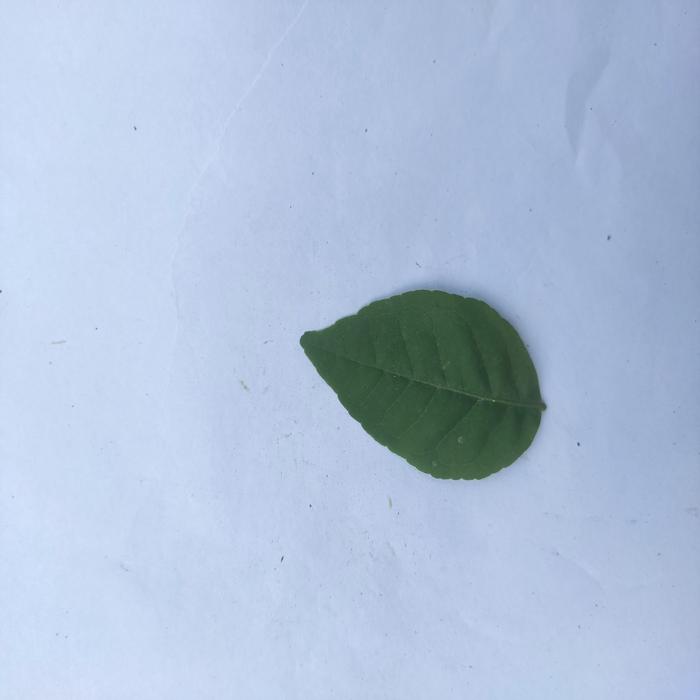
Crop: Aegle Marmelos
Leaf condition: Healthy_Leaf